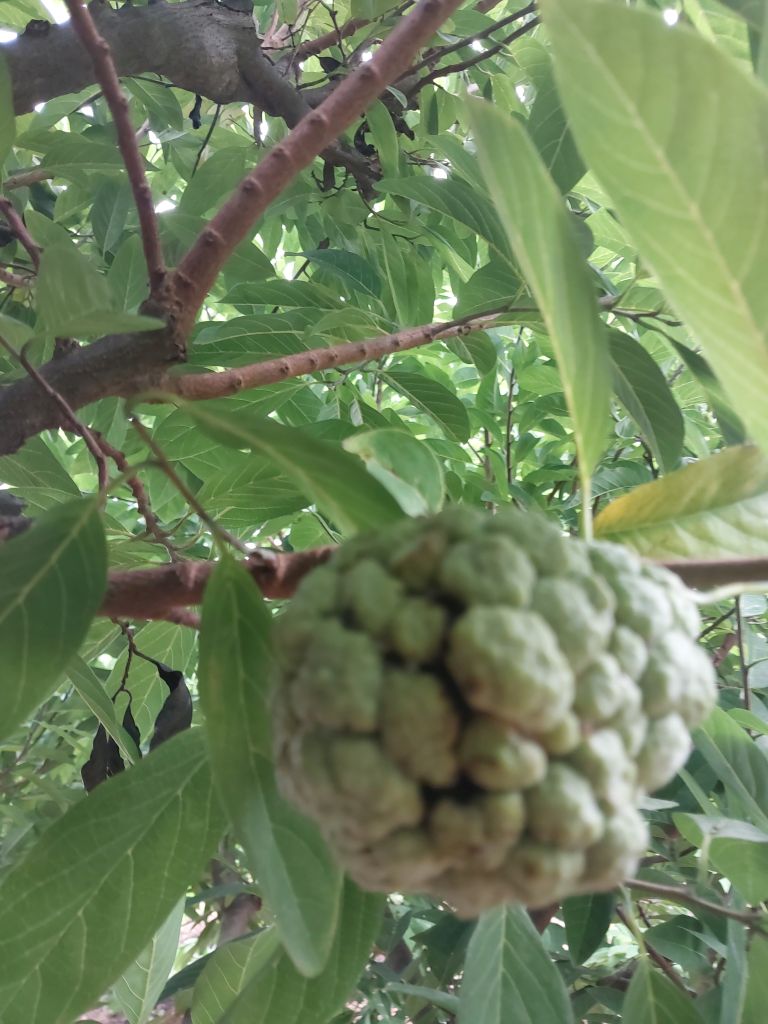
Disease label: Athracnose